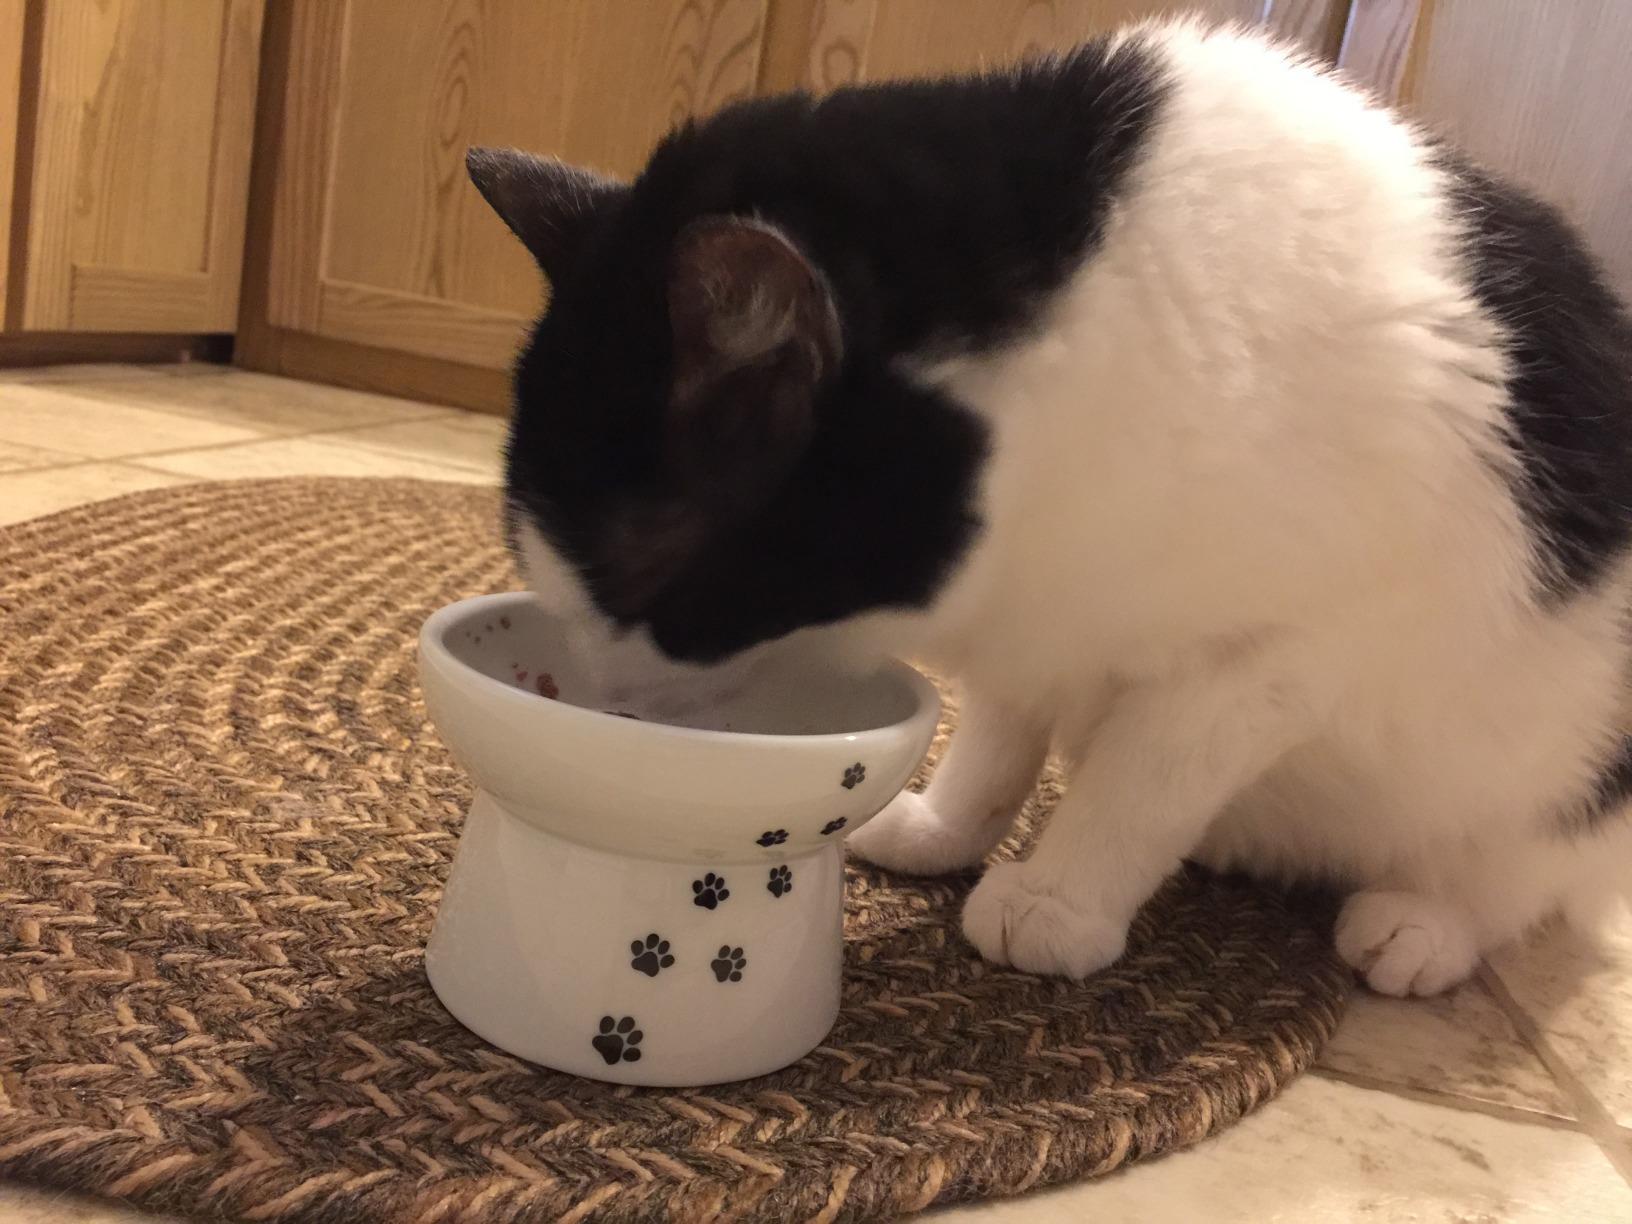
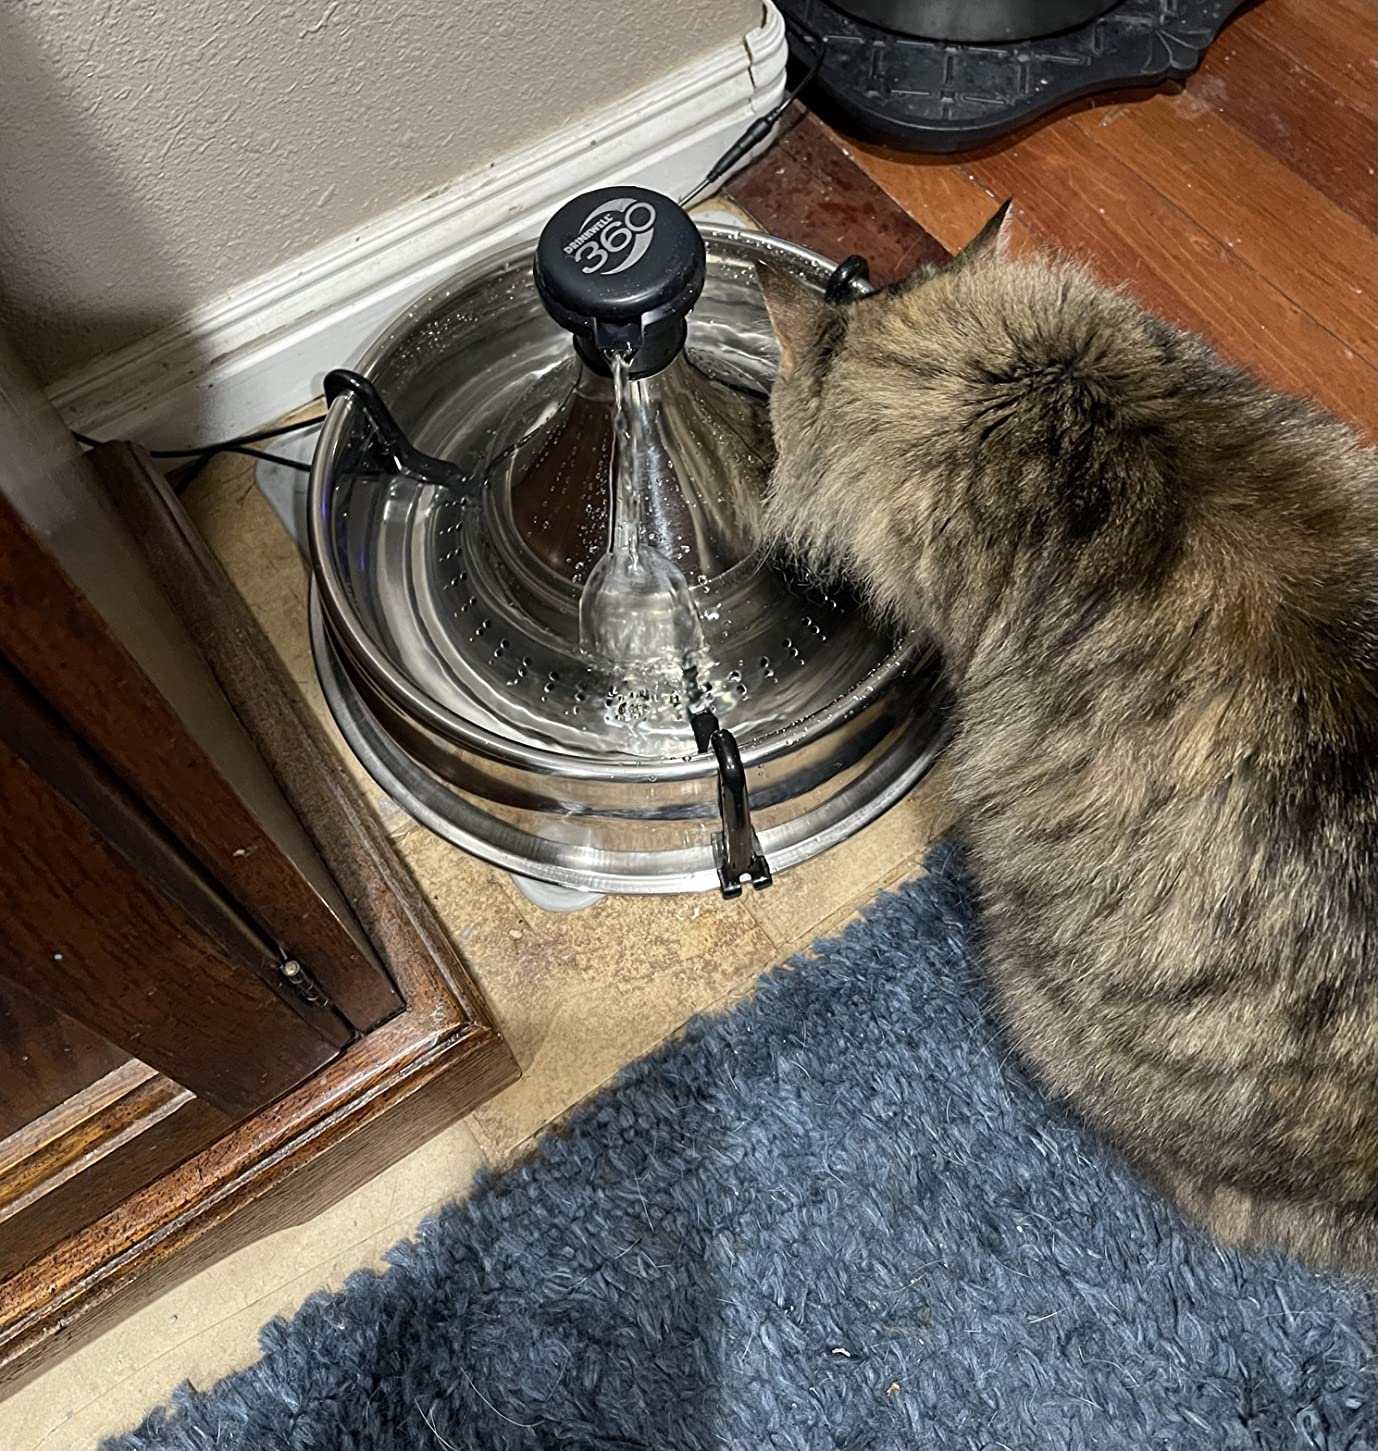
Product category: items_bowl
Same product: no